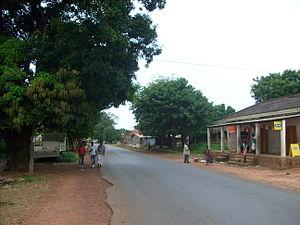
Prabis est l'un des trois secteurs appartenant à la région de Biombo au Guinée-Bissau. En 2009, il comptait 32 016 habitants.